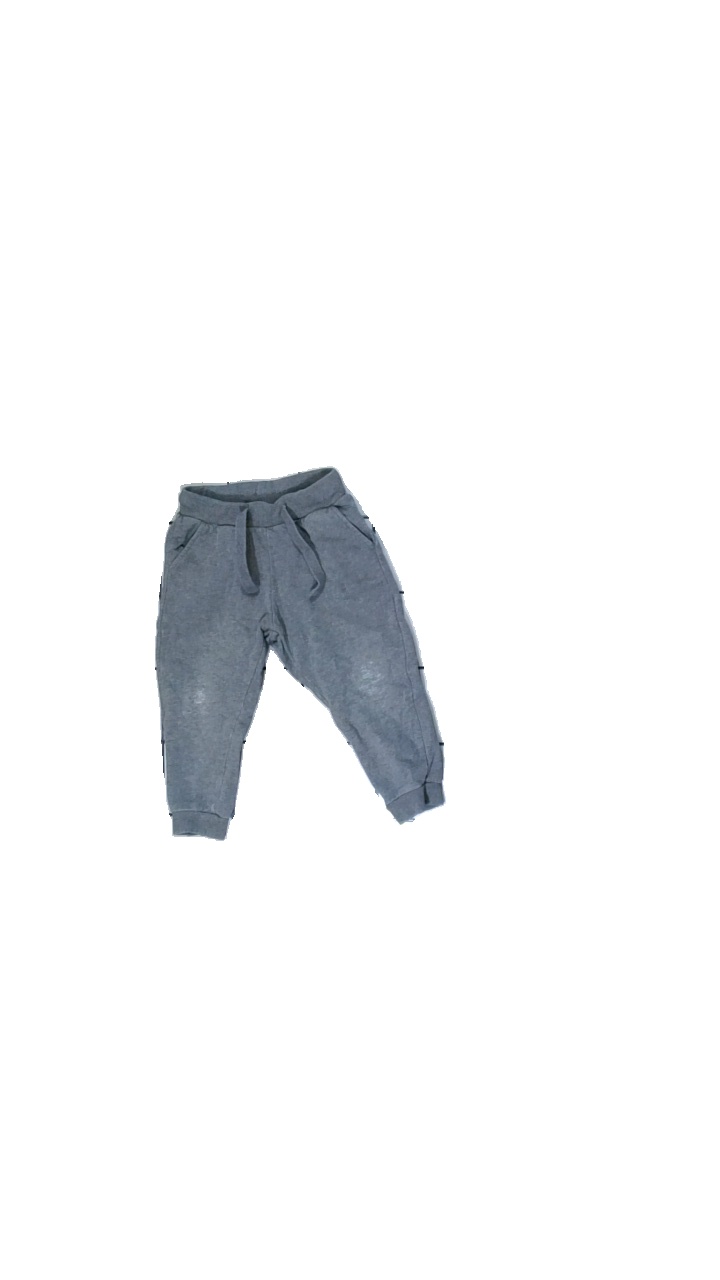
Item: Trousers (Children)
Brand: Lindex
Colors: Grey
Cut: Regular
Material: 60% Cotton 40% Viscose
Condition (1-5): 2
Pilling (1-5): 5
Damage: Damaged knees
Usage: Recycle
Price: <50